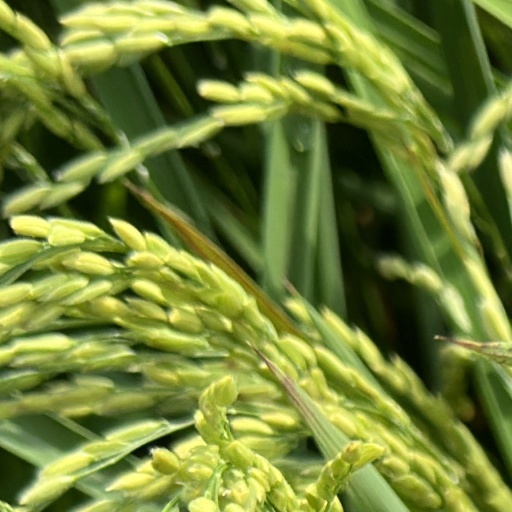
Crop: rice